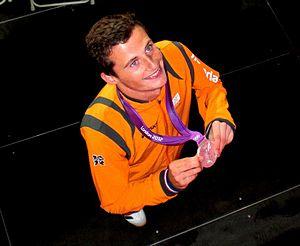
Sander Baart, né le 30 avril 1988 à Edegem en Belgique, est un joueur néerlandais de hockey sur gazon.